64th Oregon Legislative Assembly

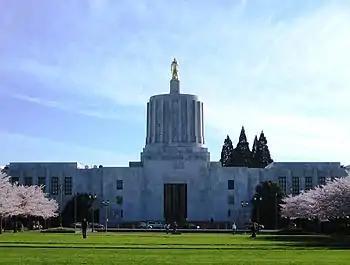
The legislature took place in the Oregon State Capitol, seen here in 2007

The Sixty-Fourth Oregon Legislative Assembly convened for its regular session from January 12 to June 28, 1987, a total of 168 days.